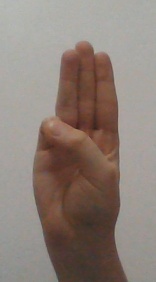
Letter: thaa